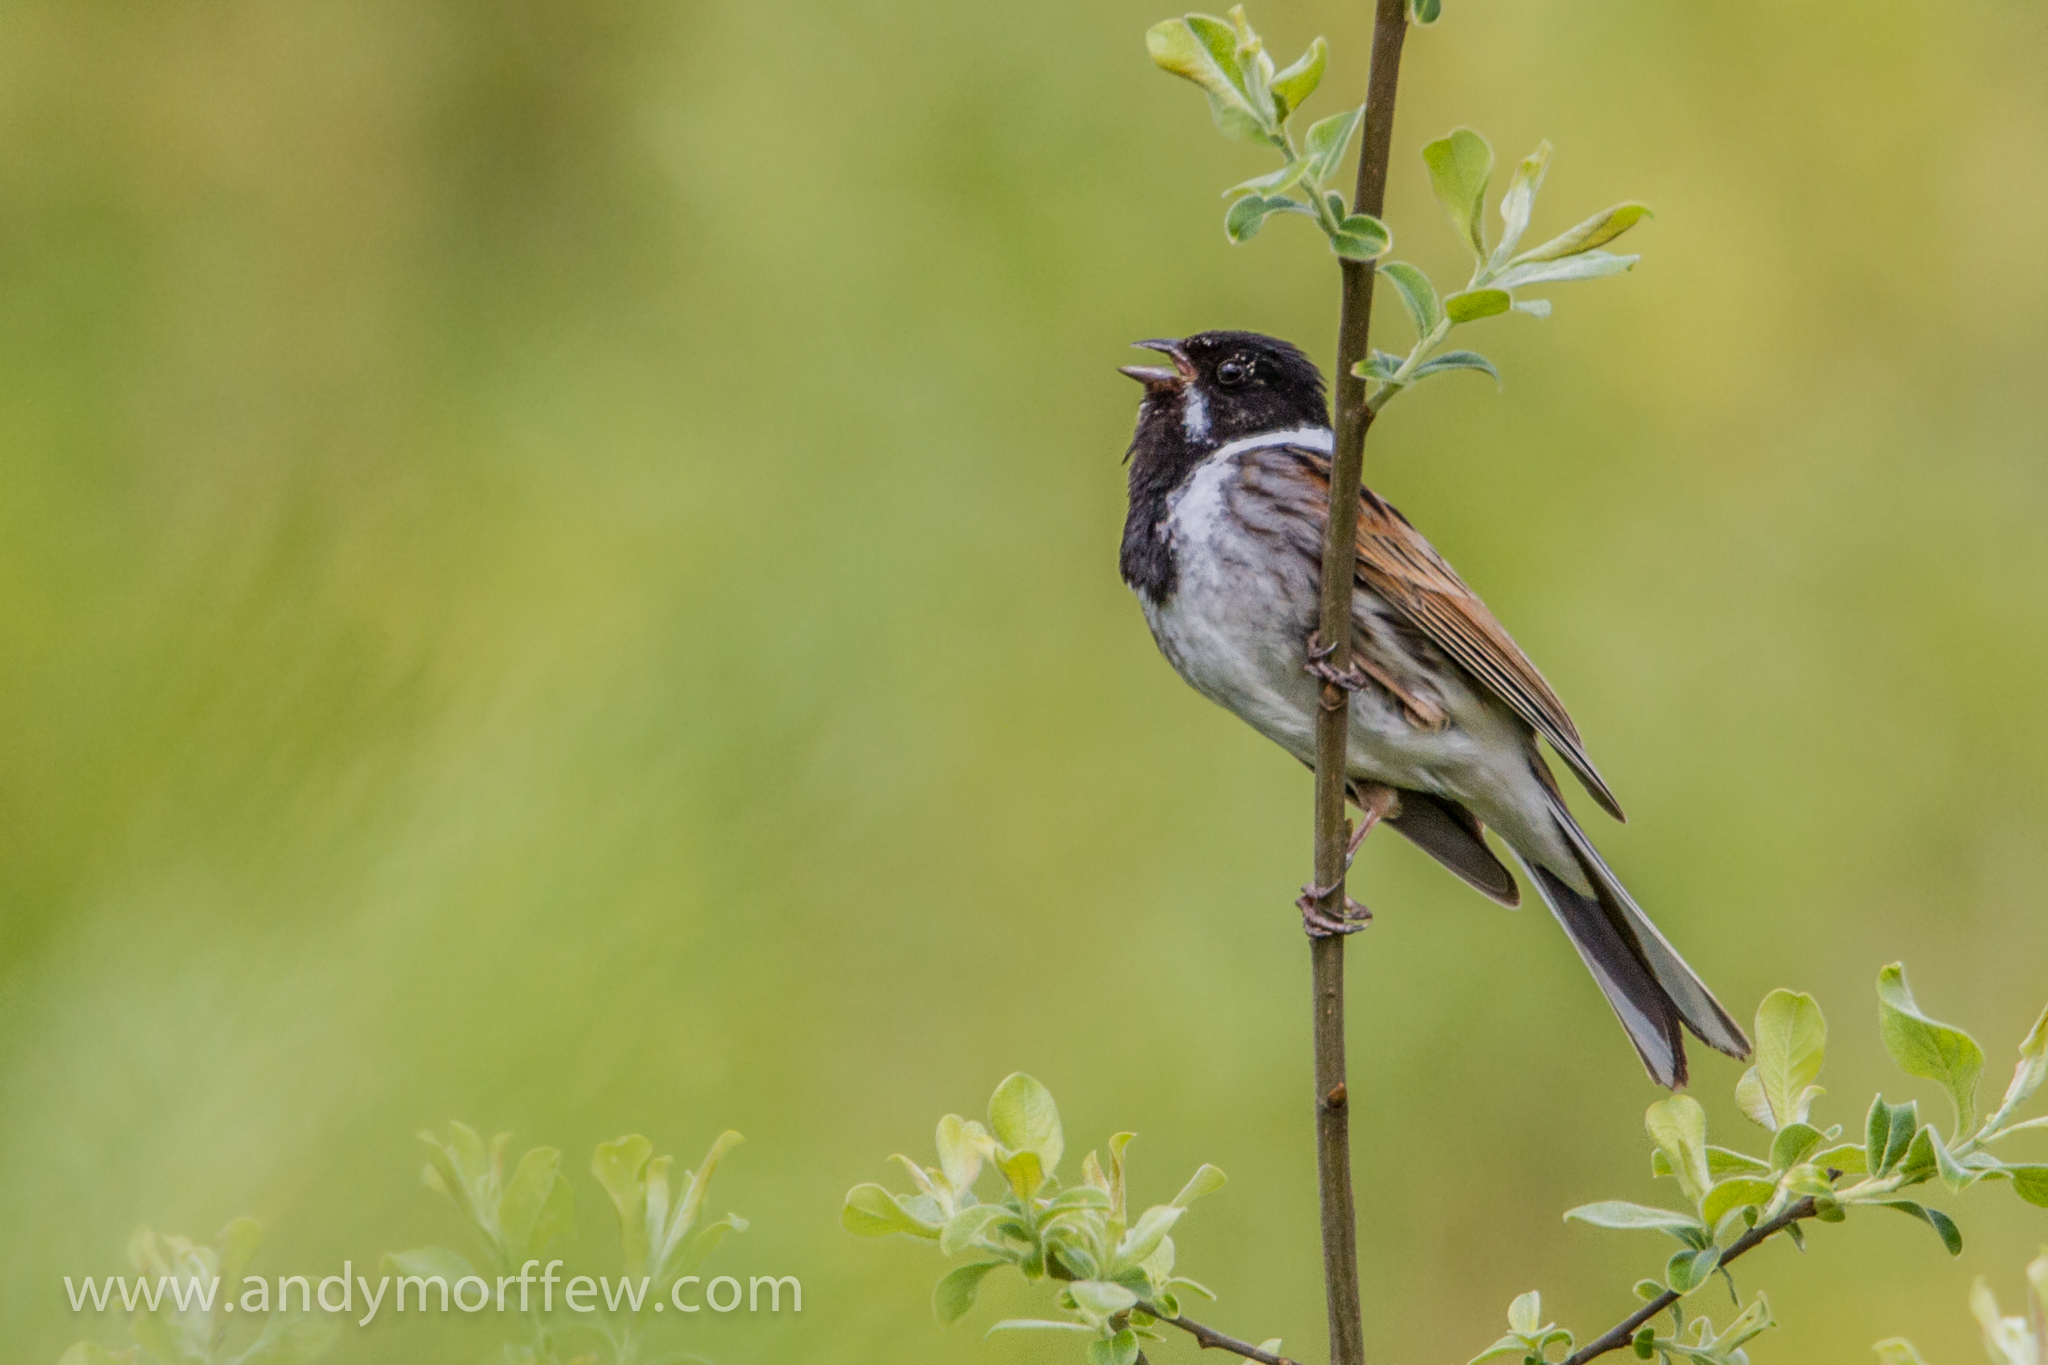
branch, bird, flower, wildlife, beak, fauna, vertebrate, sparrow, finch, wren, house sparrow, perching bird, emberizidae